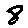
Label: 8